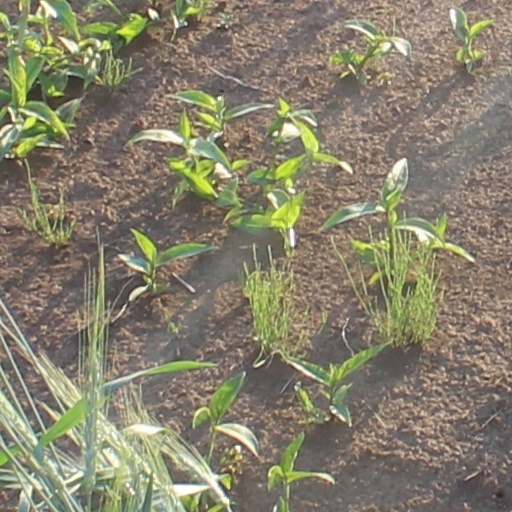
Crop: wheat